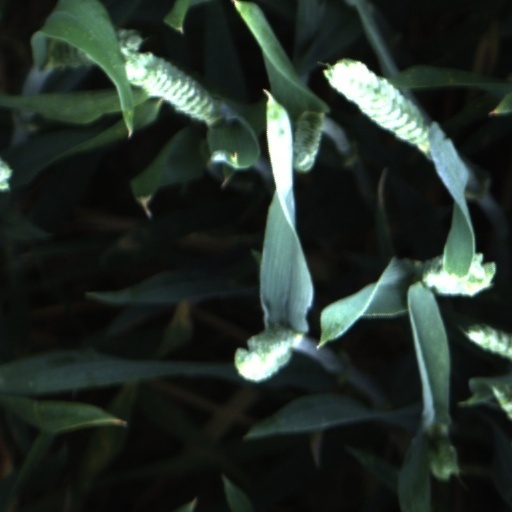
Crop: wheat